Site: brandenburg
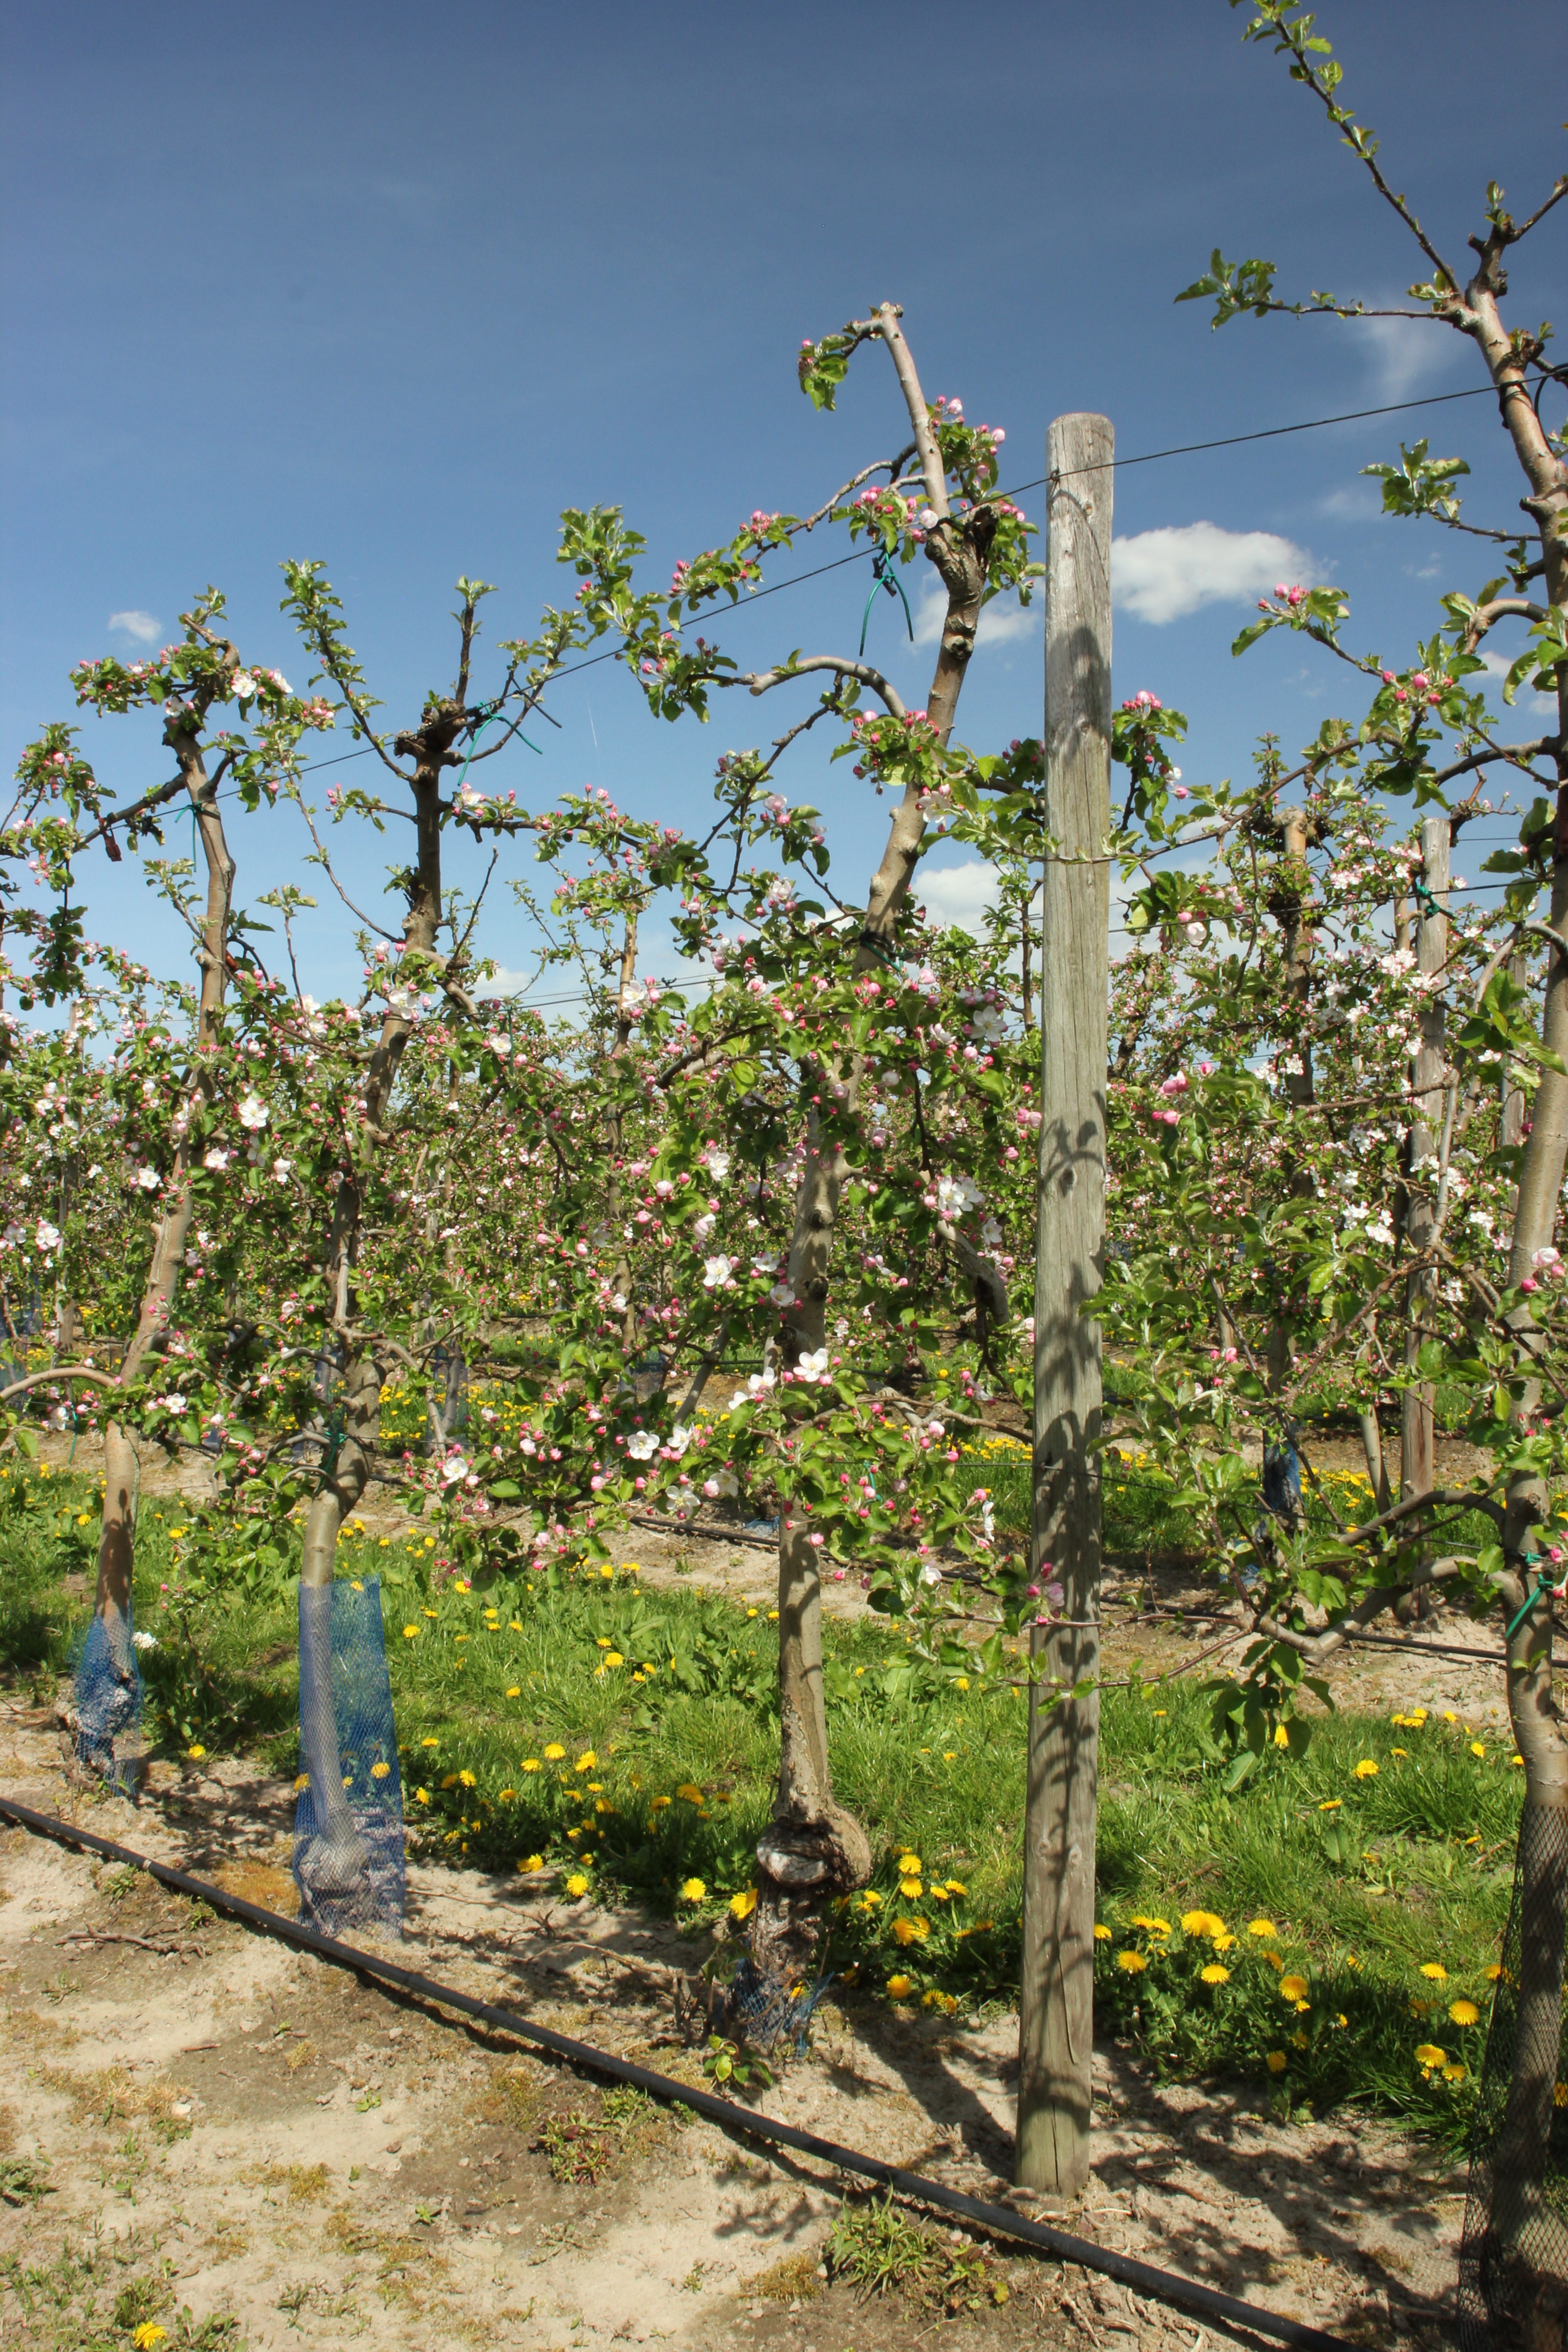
Growth stage (BBCH 57): Inflorescence emergence